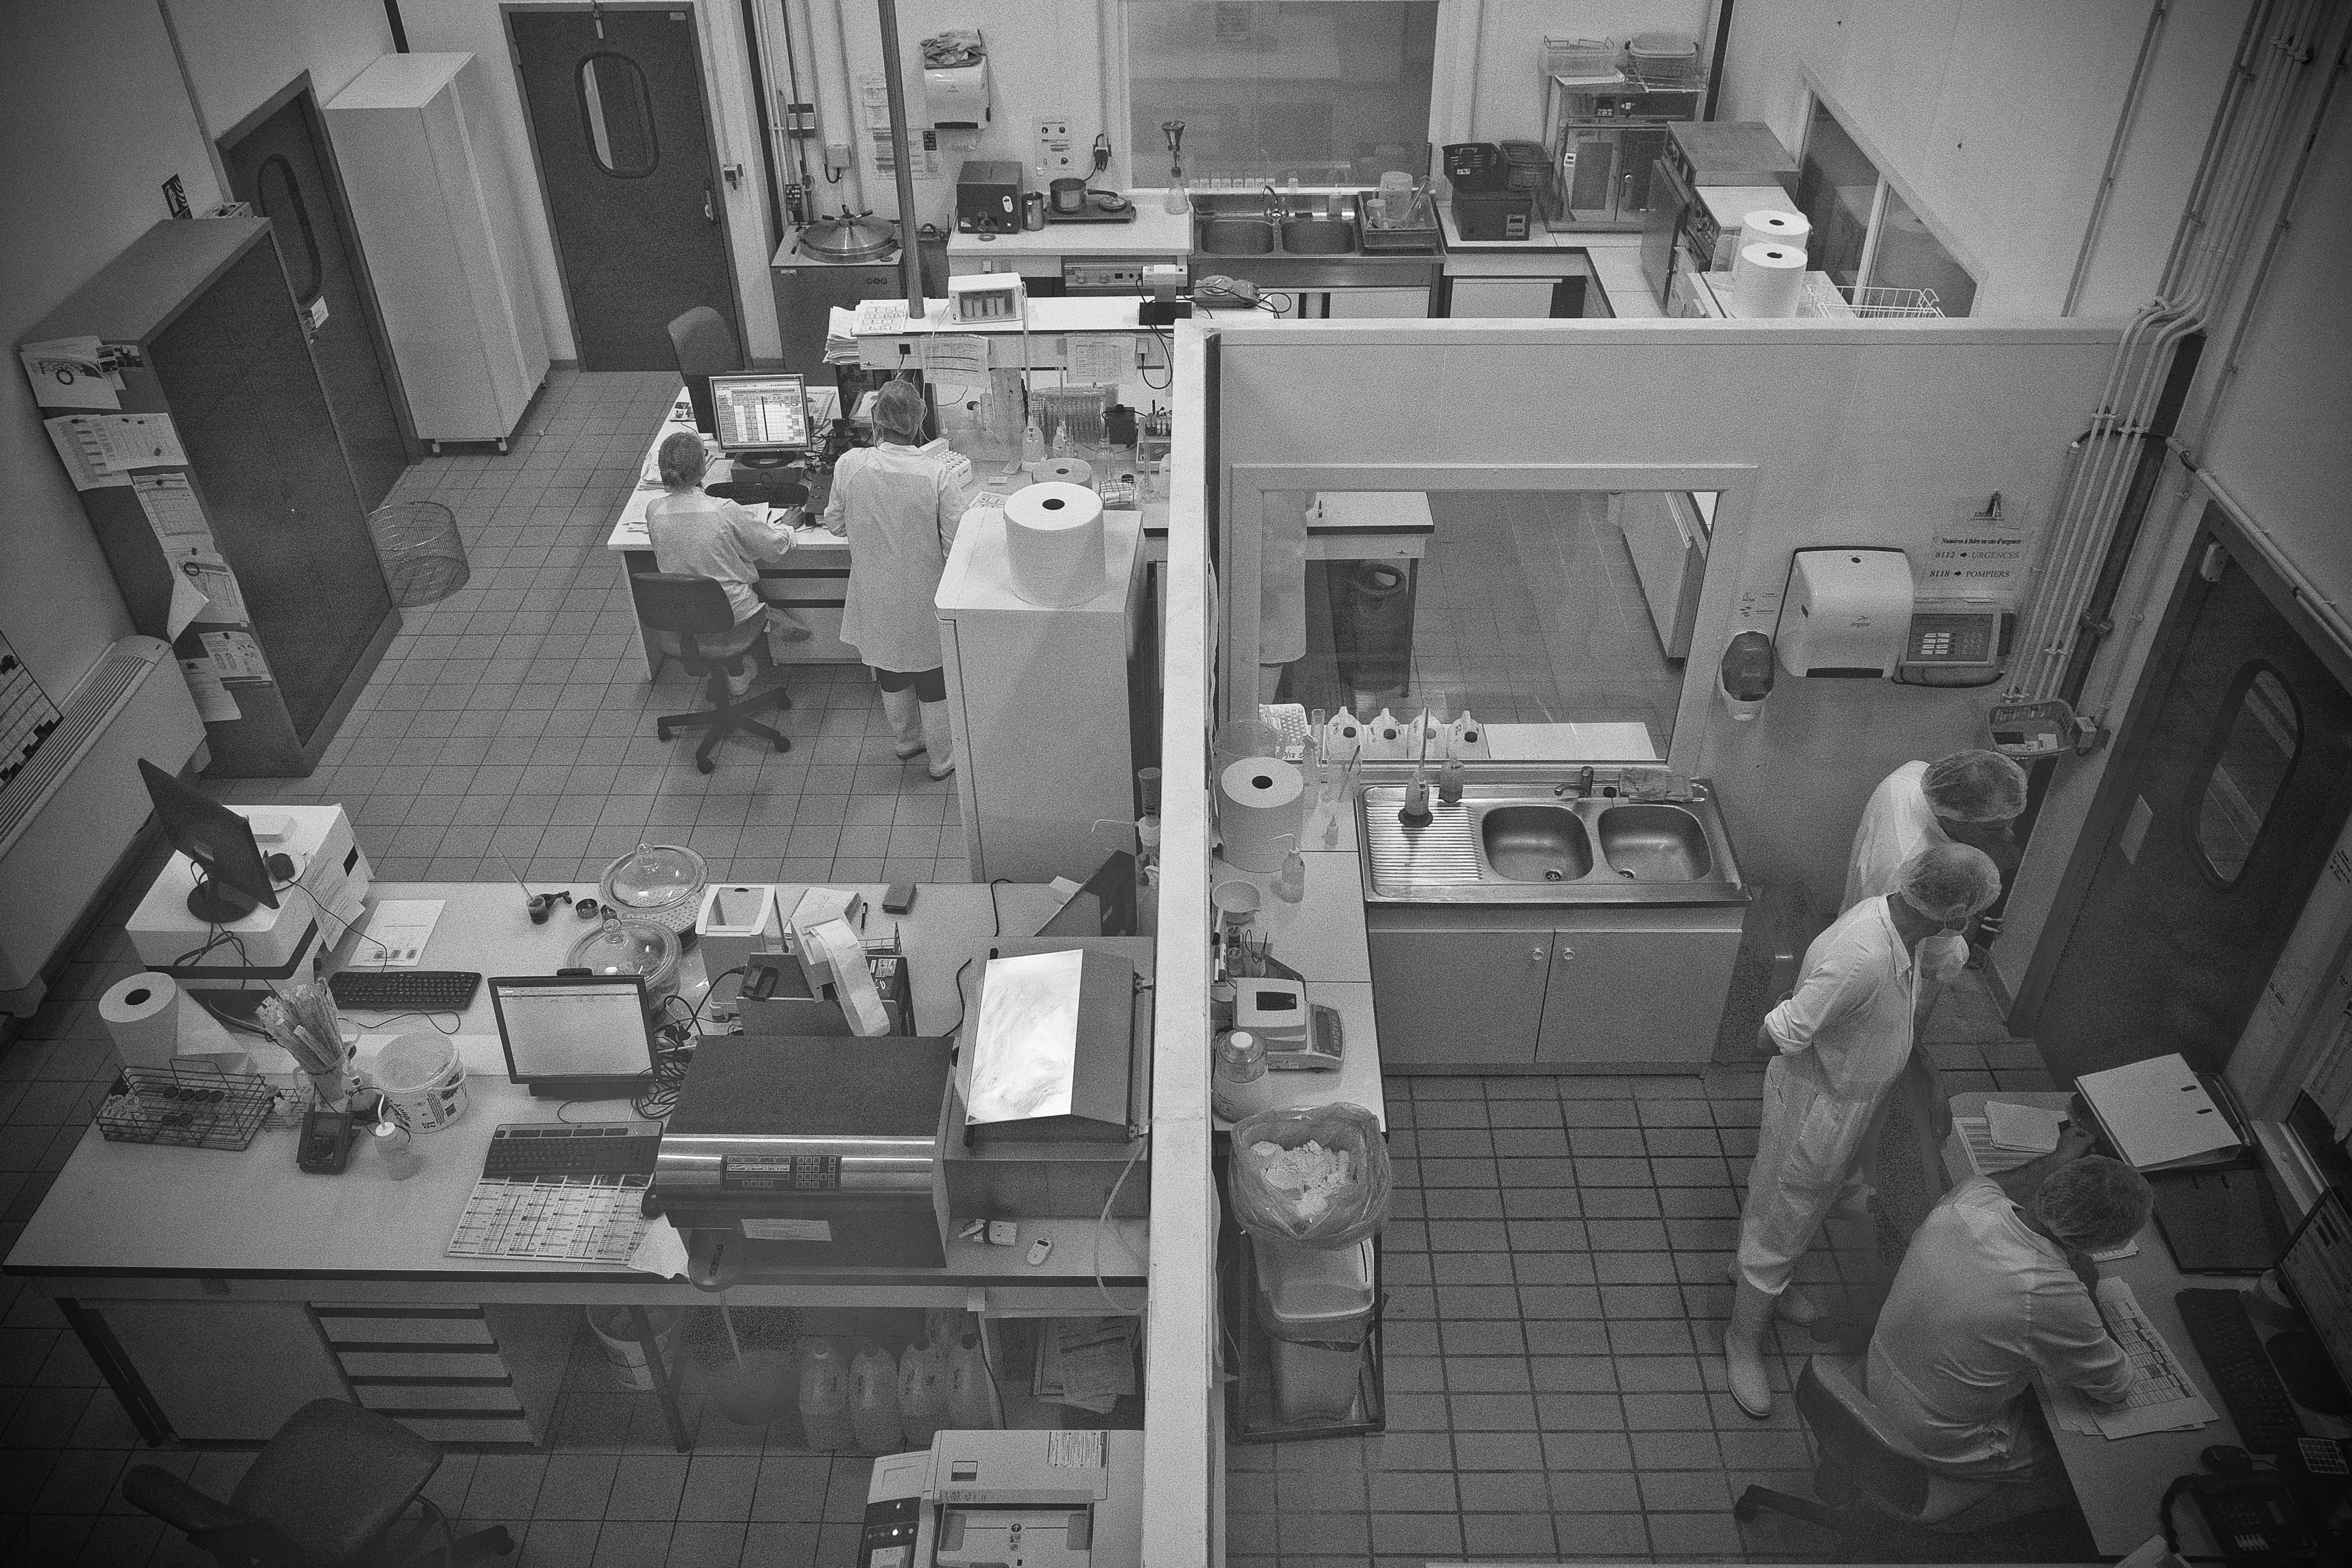
black and white, white, travel, france, fujifilm, factory, monochrome, bw, blackandwhite, blackwhite, design, ngc, normandy, image, fuji, fujixt1, fujix, noireblanc, livarot, monochrome photography